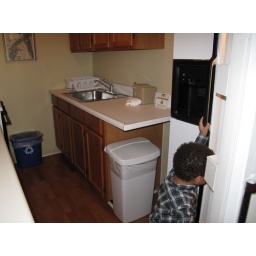
park manor suites, in san diego...a very nice place to stay, and right cross street from balboa park